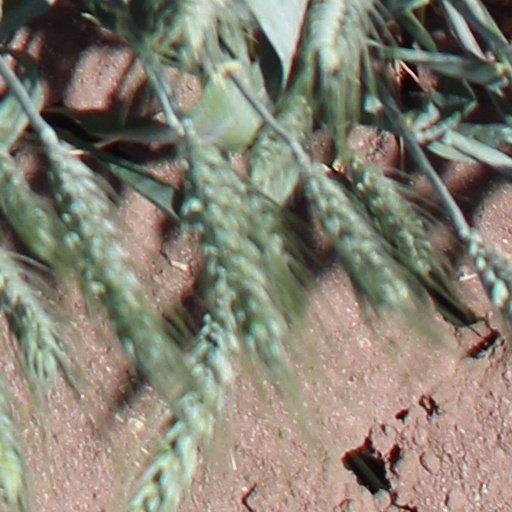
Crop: wheat